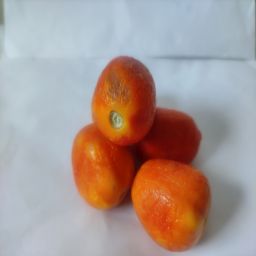
Crop: Tomato
Quality: Old